Ceanothus tomentosus

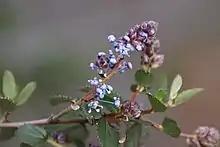
Budding and flowering

This species is distributed in both the United States and Mexico. In the United States, it is found in the state of California, in the Peninsular Ranges of Southern California, but also with a disjunct distribution in a portion of the north and central Sierra Nevada and its foothills. In Mexico, this species is found in the northwestern part of Baja California, from Tijuana to the southern end of the Sierra de San Pedro Martir.